Holmfirth

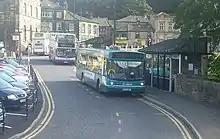
Holmfirth bus station

Holmfirth bus station is located in the centre of the town, from which regular services take varying routes around the outlying villages and to Huddersfield's bus and railway stations. Additional routes connect the town with Barnsley, Sheffield, Wakefield, Denby Dale, Penistone, Slaithwaite and Honley. Limited services operate to Glossop in north Derbyshire, and Ashton-under-Lyne and Uppermill in Greater Manchester. Services are operated by First Calderdale & Huddersfield, Team Pennine, Stott's Coaches and South Pennine Community Transport.